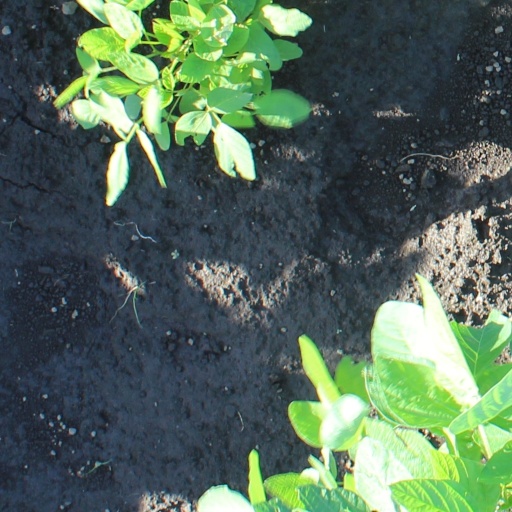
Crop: soybean